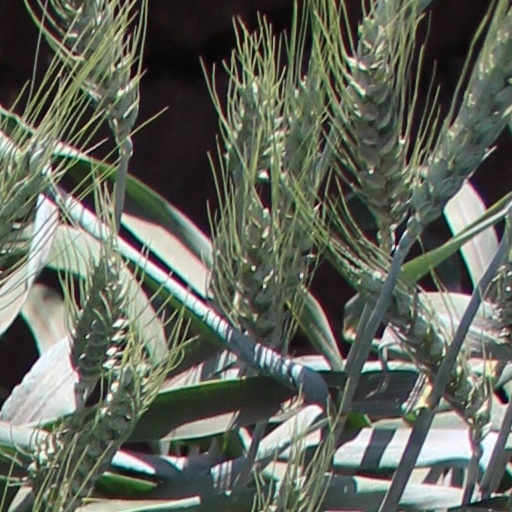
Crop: wheat